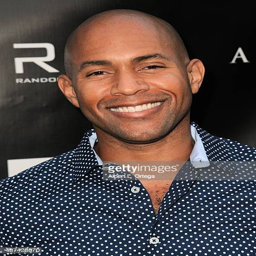
dancer arrives for the premiere